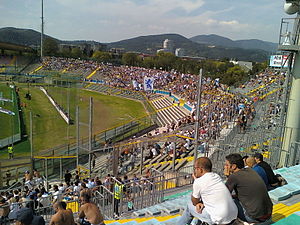
Stadio Mario Rigamonti
Stadio Mario Rigamonti er et fodboldstadion i den italienske by Brescia. Hjemmehørende på stadion er den italienske Serie A-hold Brescia.